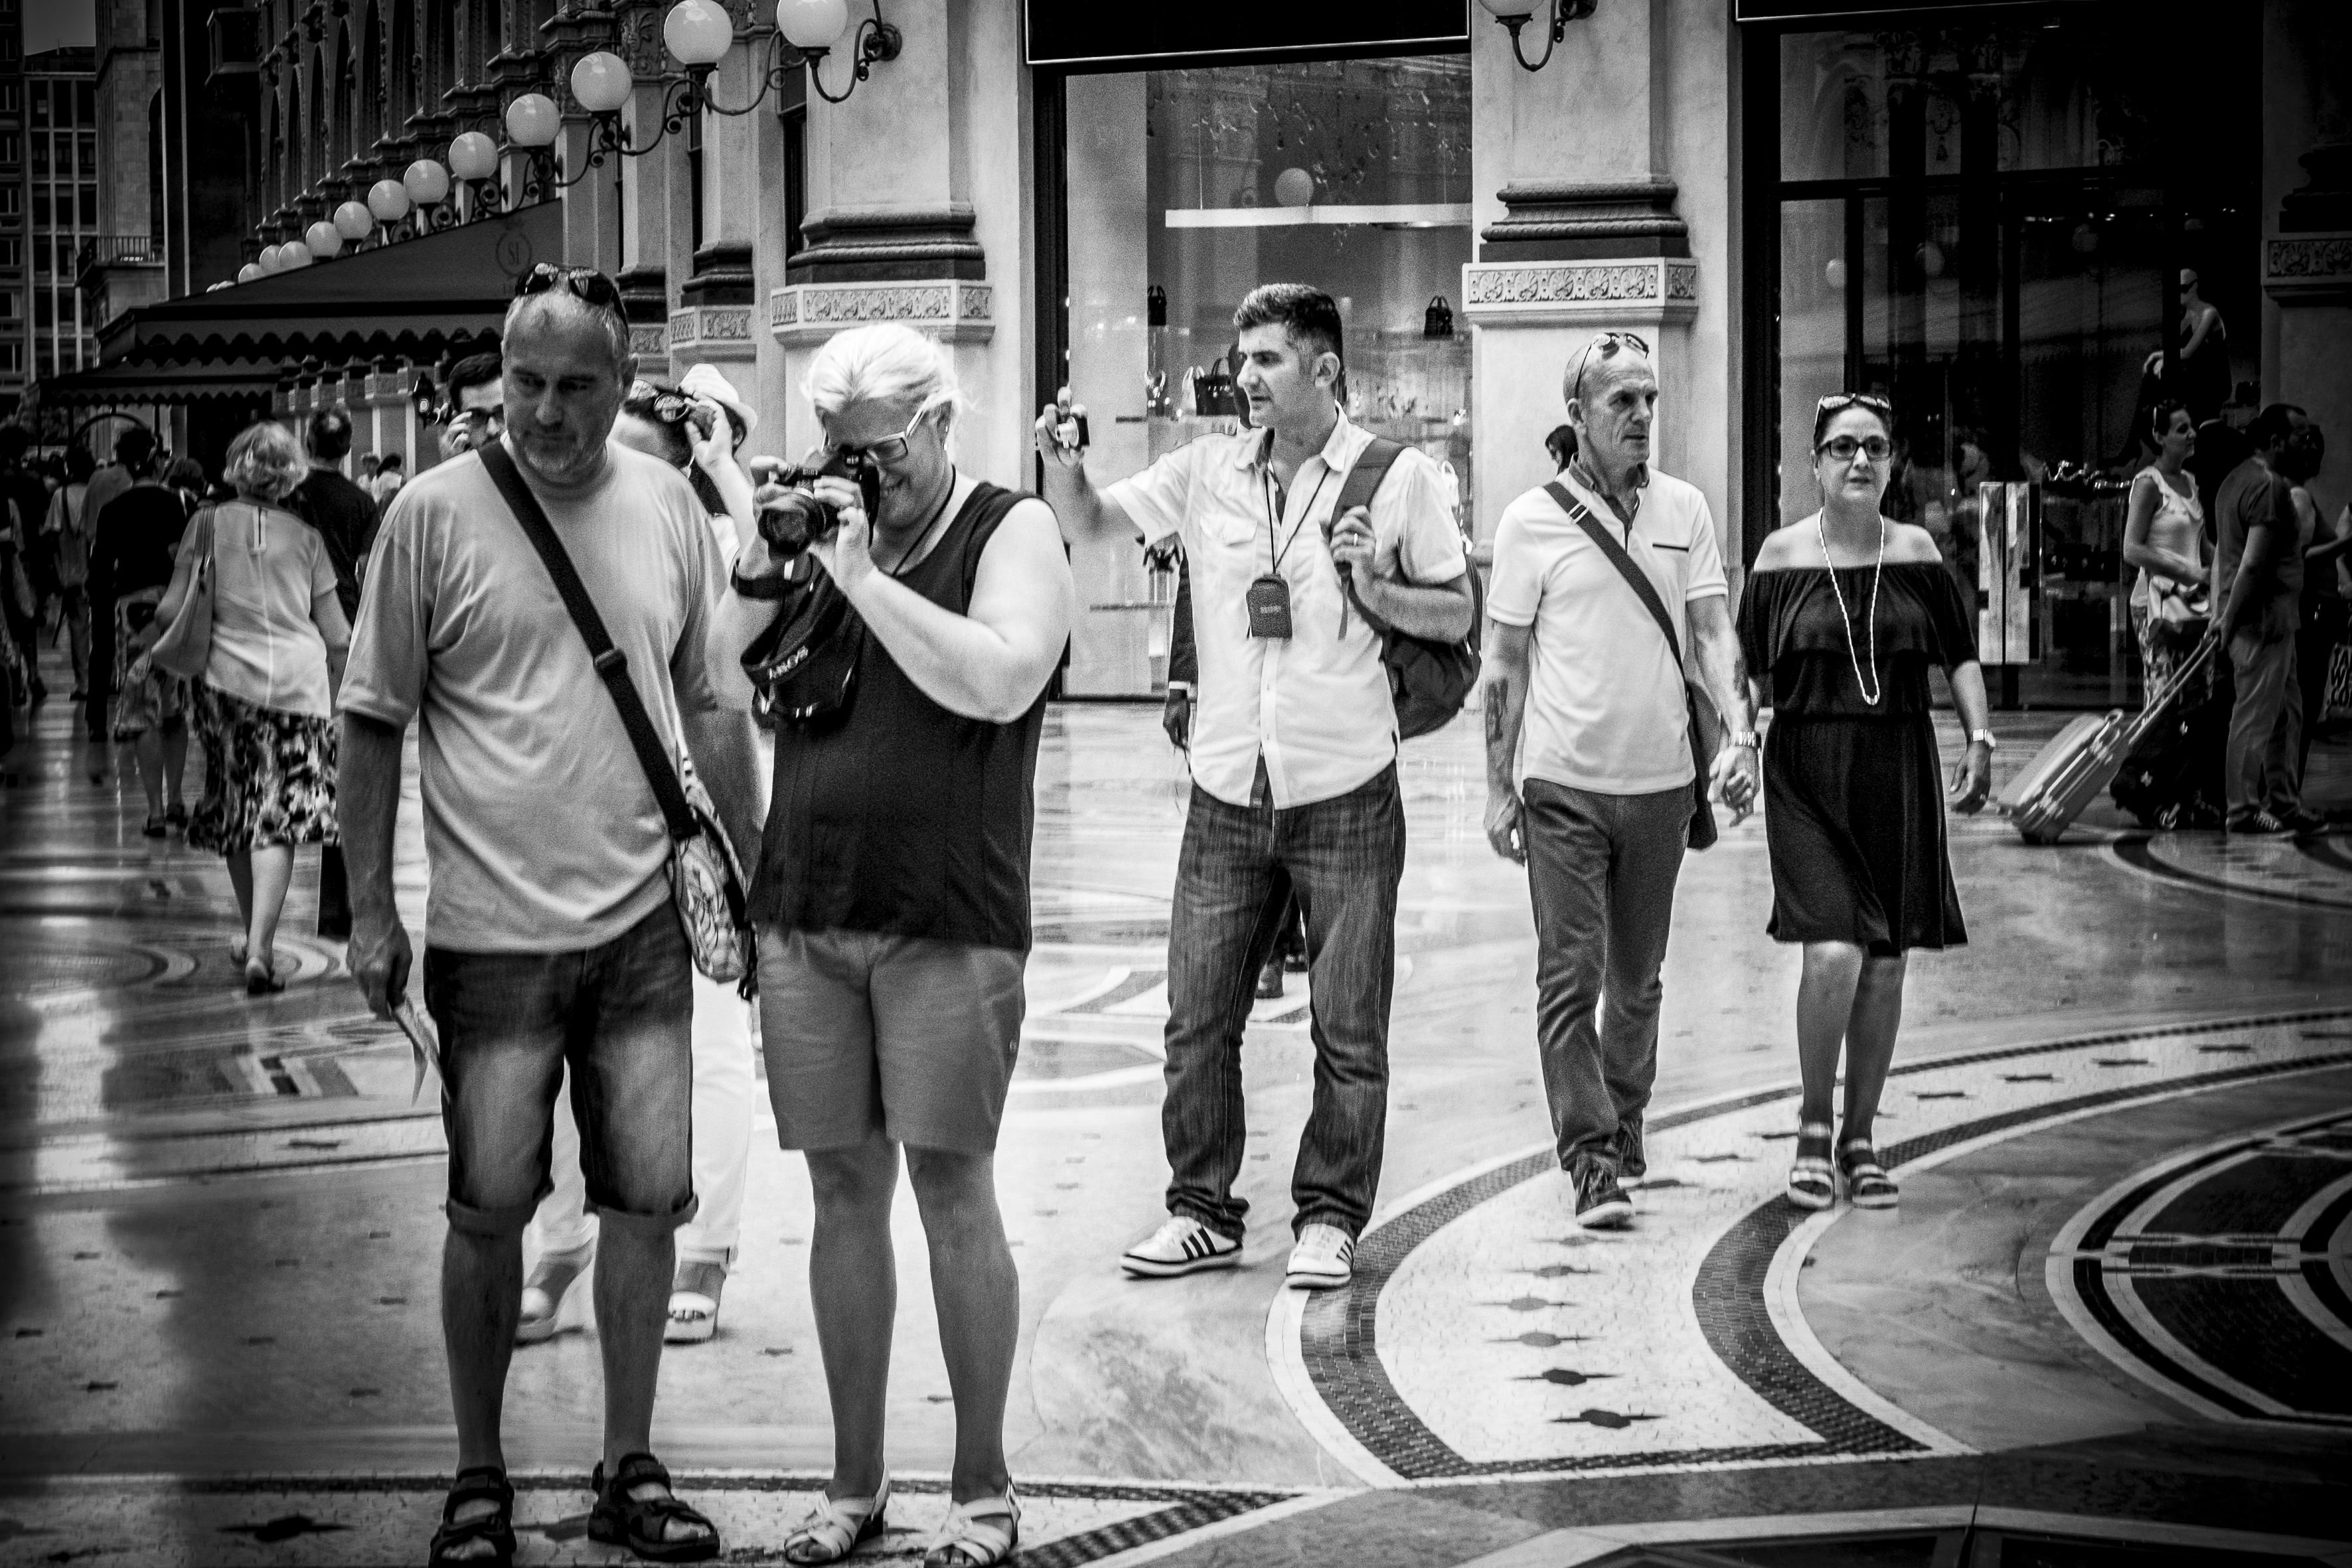
black and white, people, road, street, photography, urban, crowd, travel, fujifilm, italy, black, monochrome, bw, blackandwhite, blackwhite, infrastructure, ngc, photograph, image, it, fuji, milan, fujixt1, fujix, noireblanc, milano, lombardia, italymilano, monochrome photography, social group